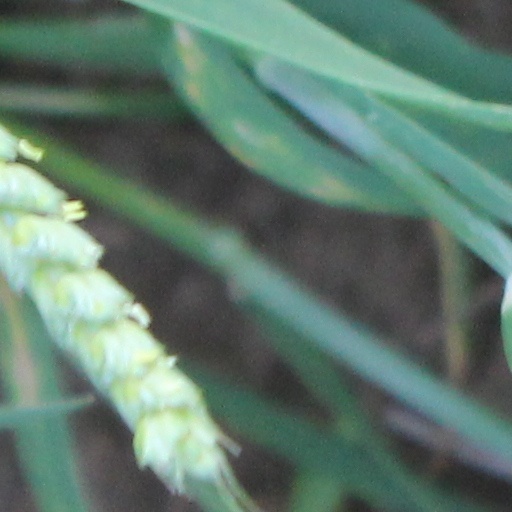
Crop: wheat